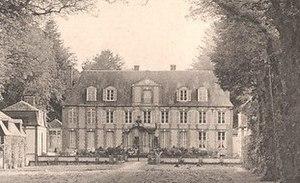
Château de la Grande Haye ayant appartenu à Paul de Breuvery
La famille Saguez de Breuvery est une famille subsistante de la noblesse française, originaire de Champagne, dont la filiation prouvée remonte à Jean Saguez, écuyer, seigneur du fief de Montmorillon les Marson, en 1431.